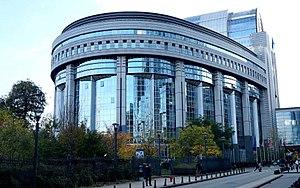
Le prix du livre européen est un prix littéraire créé en 2007 par l’association Esprit d’Europe.
Bruxelles [bʁysɛl], parfois aussi appelé aire urbaine de Bruxelles ou Grand Bruxelles, est une ville et une agglomération de Belgique qui s'étend au-delà des limites administratives de la Région de Bruxelles-Capitale pour englober des parties du Brabant wallon et l'arrondissement de Hal-Vilvorde, et au centre de laquelle se trouve la commune de Bruxelles proprement dite, dont le nom utilisé par la constitution belge est ville de Bruxelles.